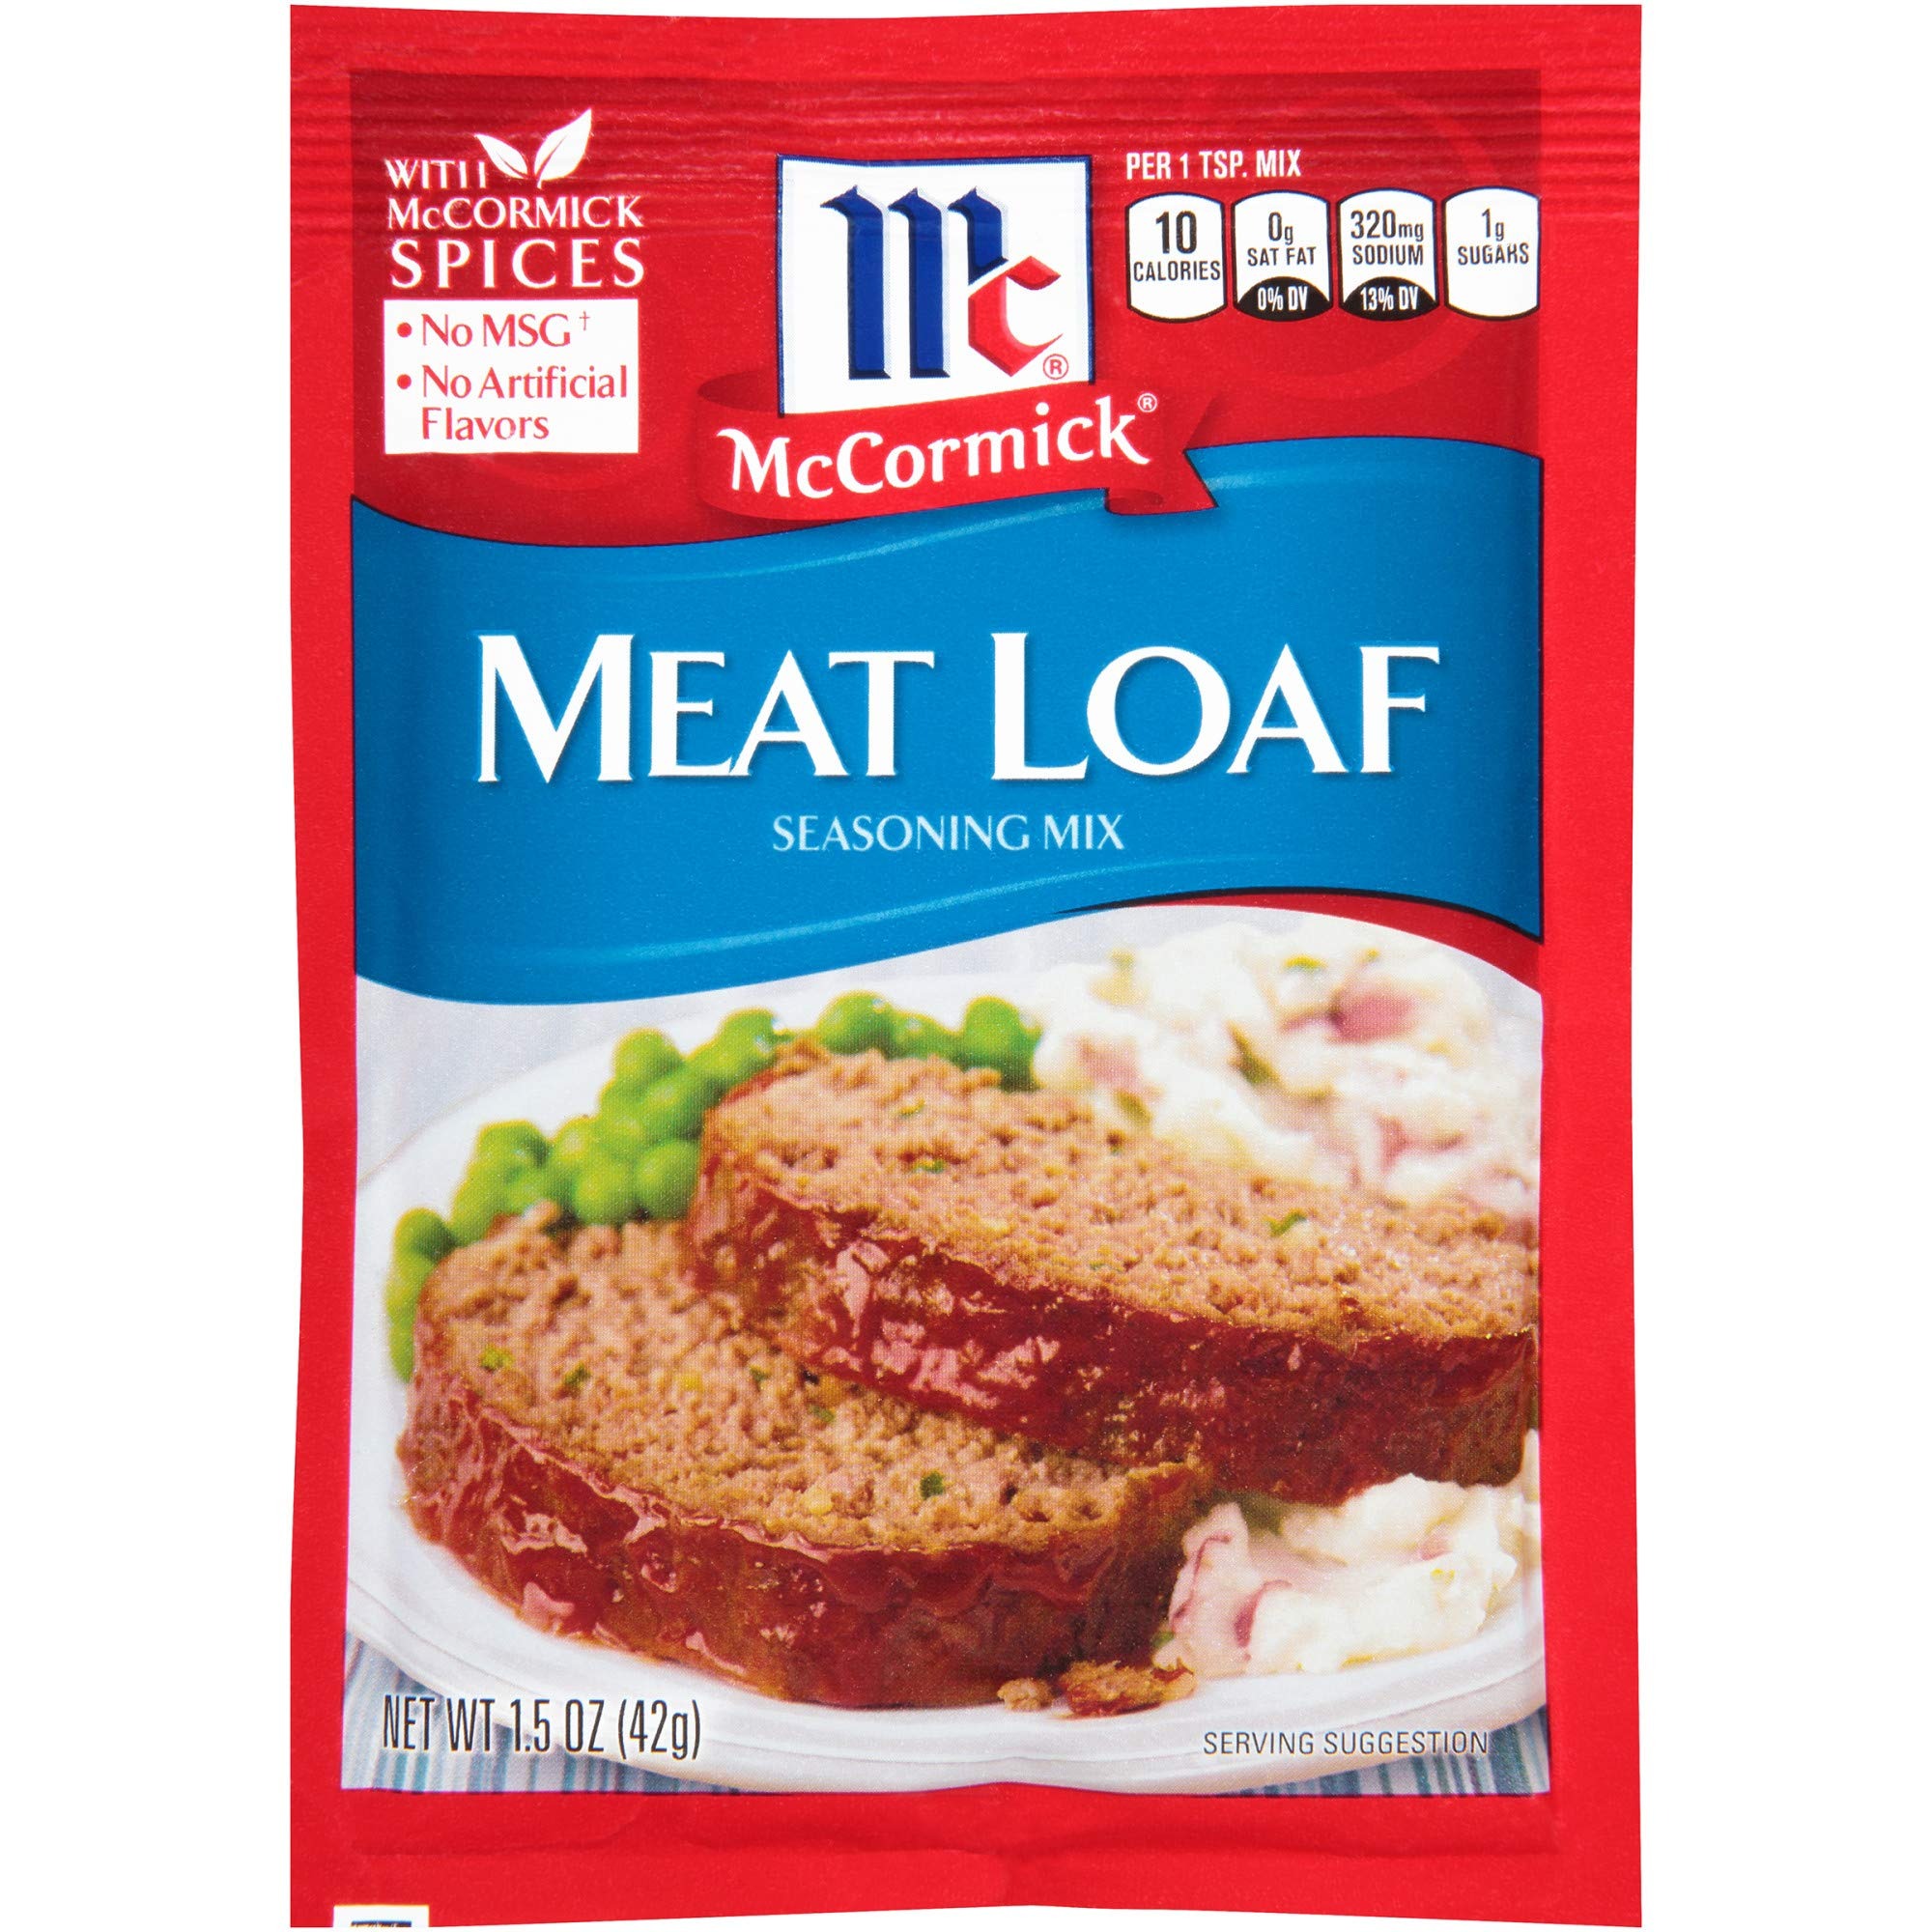
Item Name: McCormick Meat Loaf Seasoning Mix, 1.5 OZ (Pack - 2)
Bullet Point 1: With Natural Spices
Bullet Point 2: No MSG or Artificial Flavors
Bullet Point 3: Add 2 lbs of Lean Beef or Turkey
Bullet Point 4: 2 Packets
Product Description: 42 g
Value: 3.0
Unit: Ounce

Price: 2.49